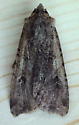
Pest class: cutworms